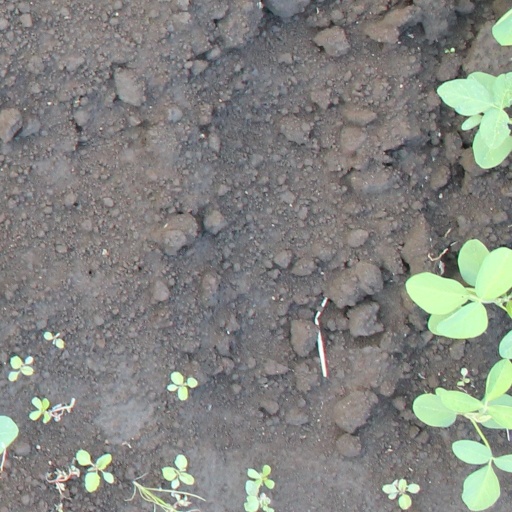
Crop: soybean